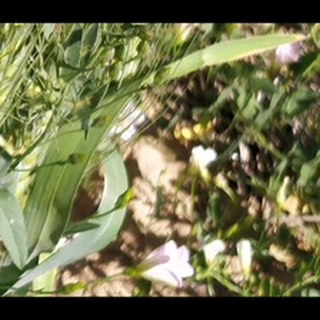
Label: healthy_wheat